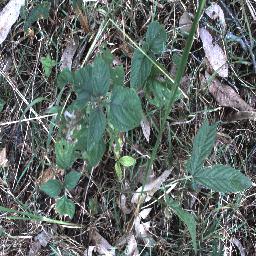
Label: lantana